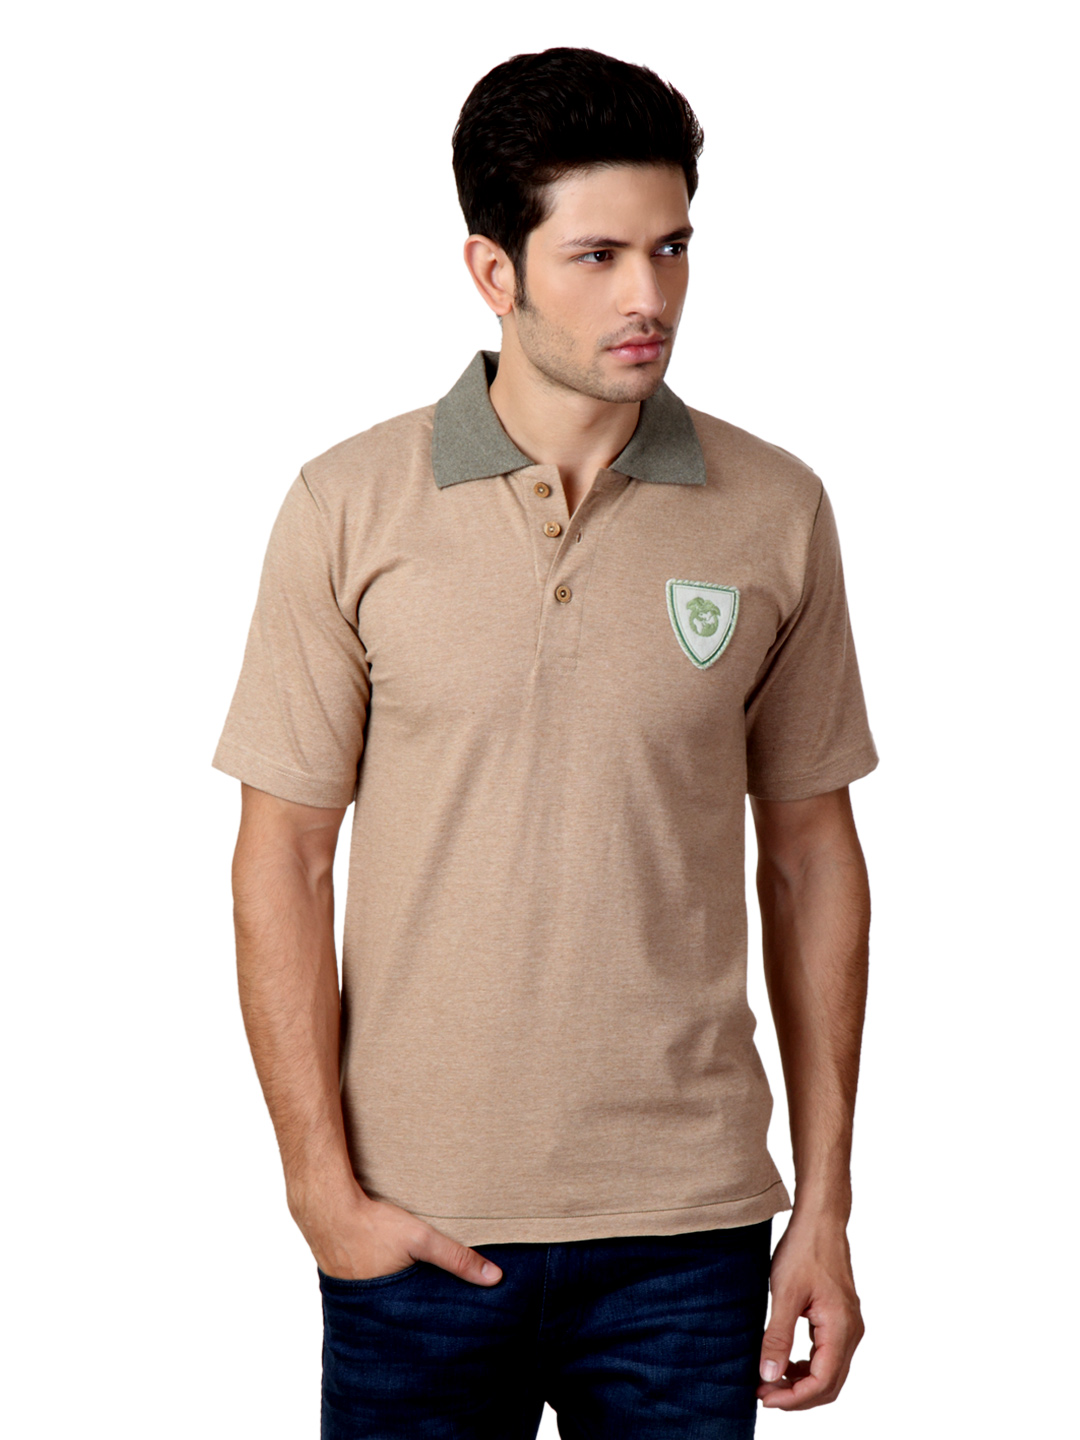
Do u speak green Men Brown T-shirt
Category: Apparel / Topwear / Tshirts
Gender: Men
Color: Brown
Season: Summer 2012
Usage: Casual